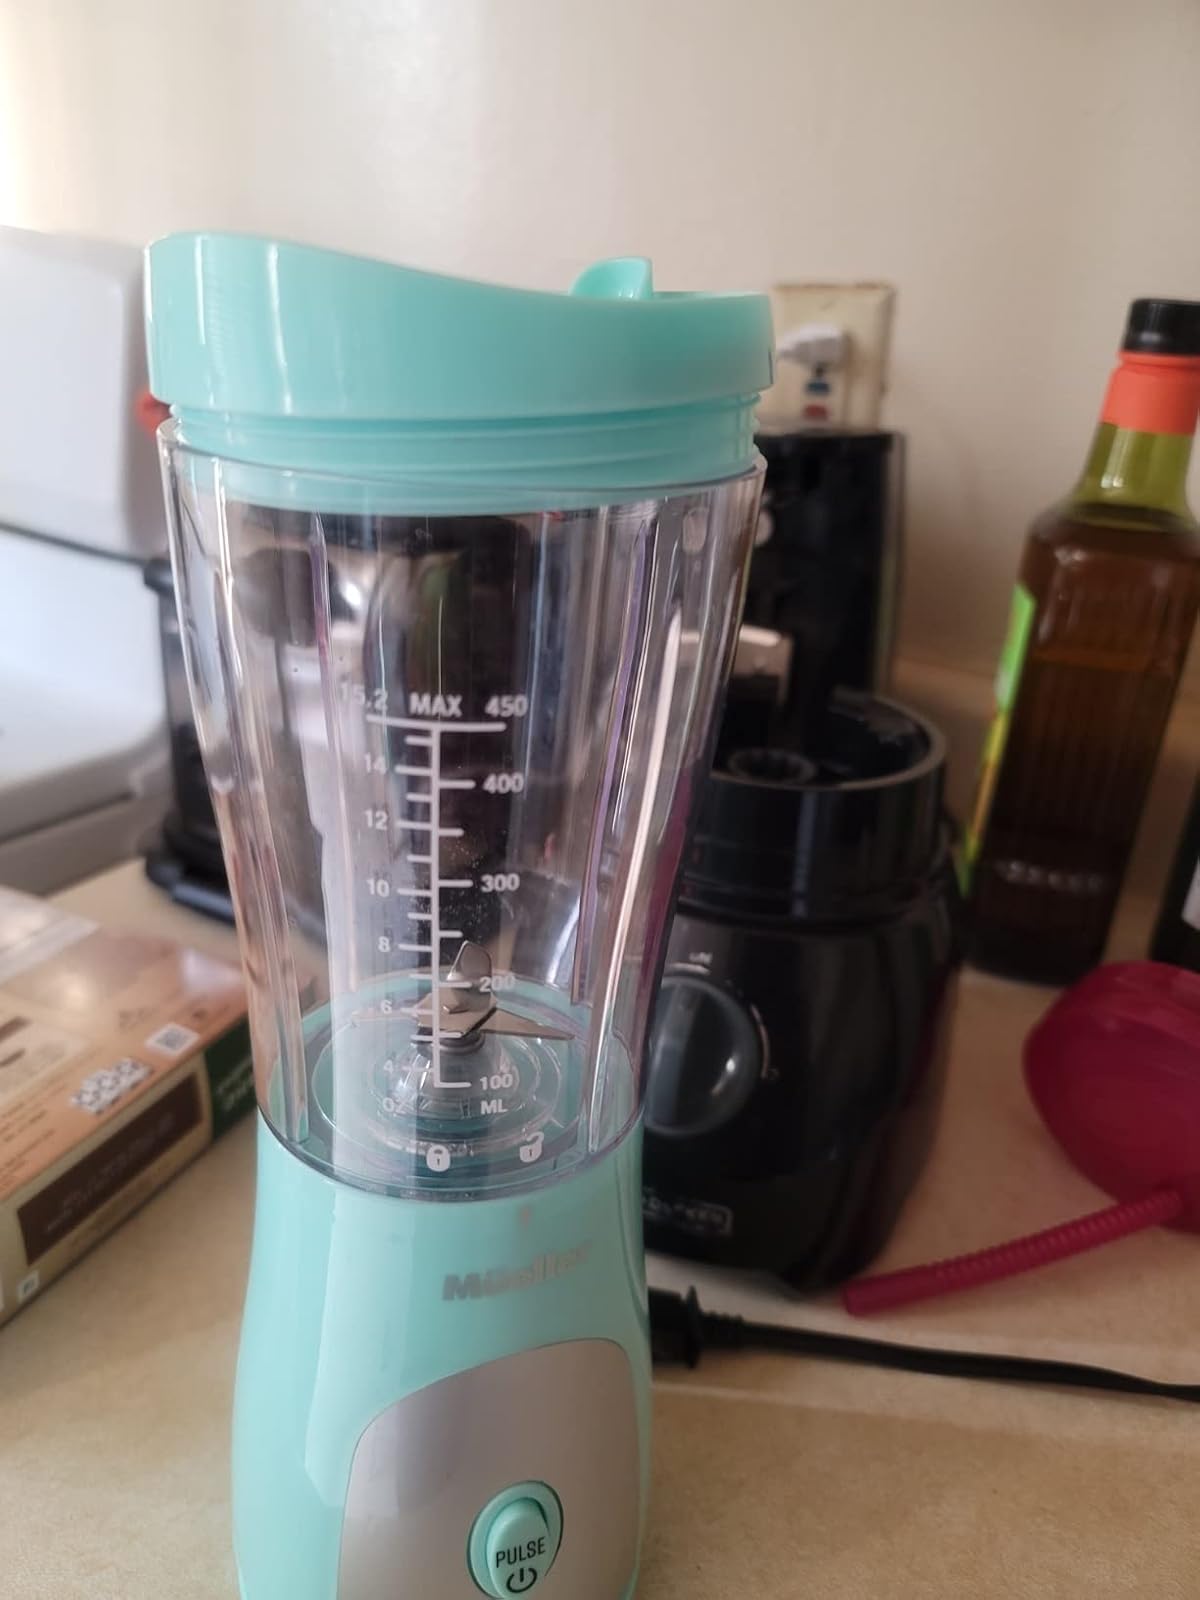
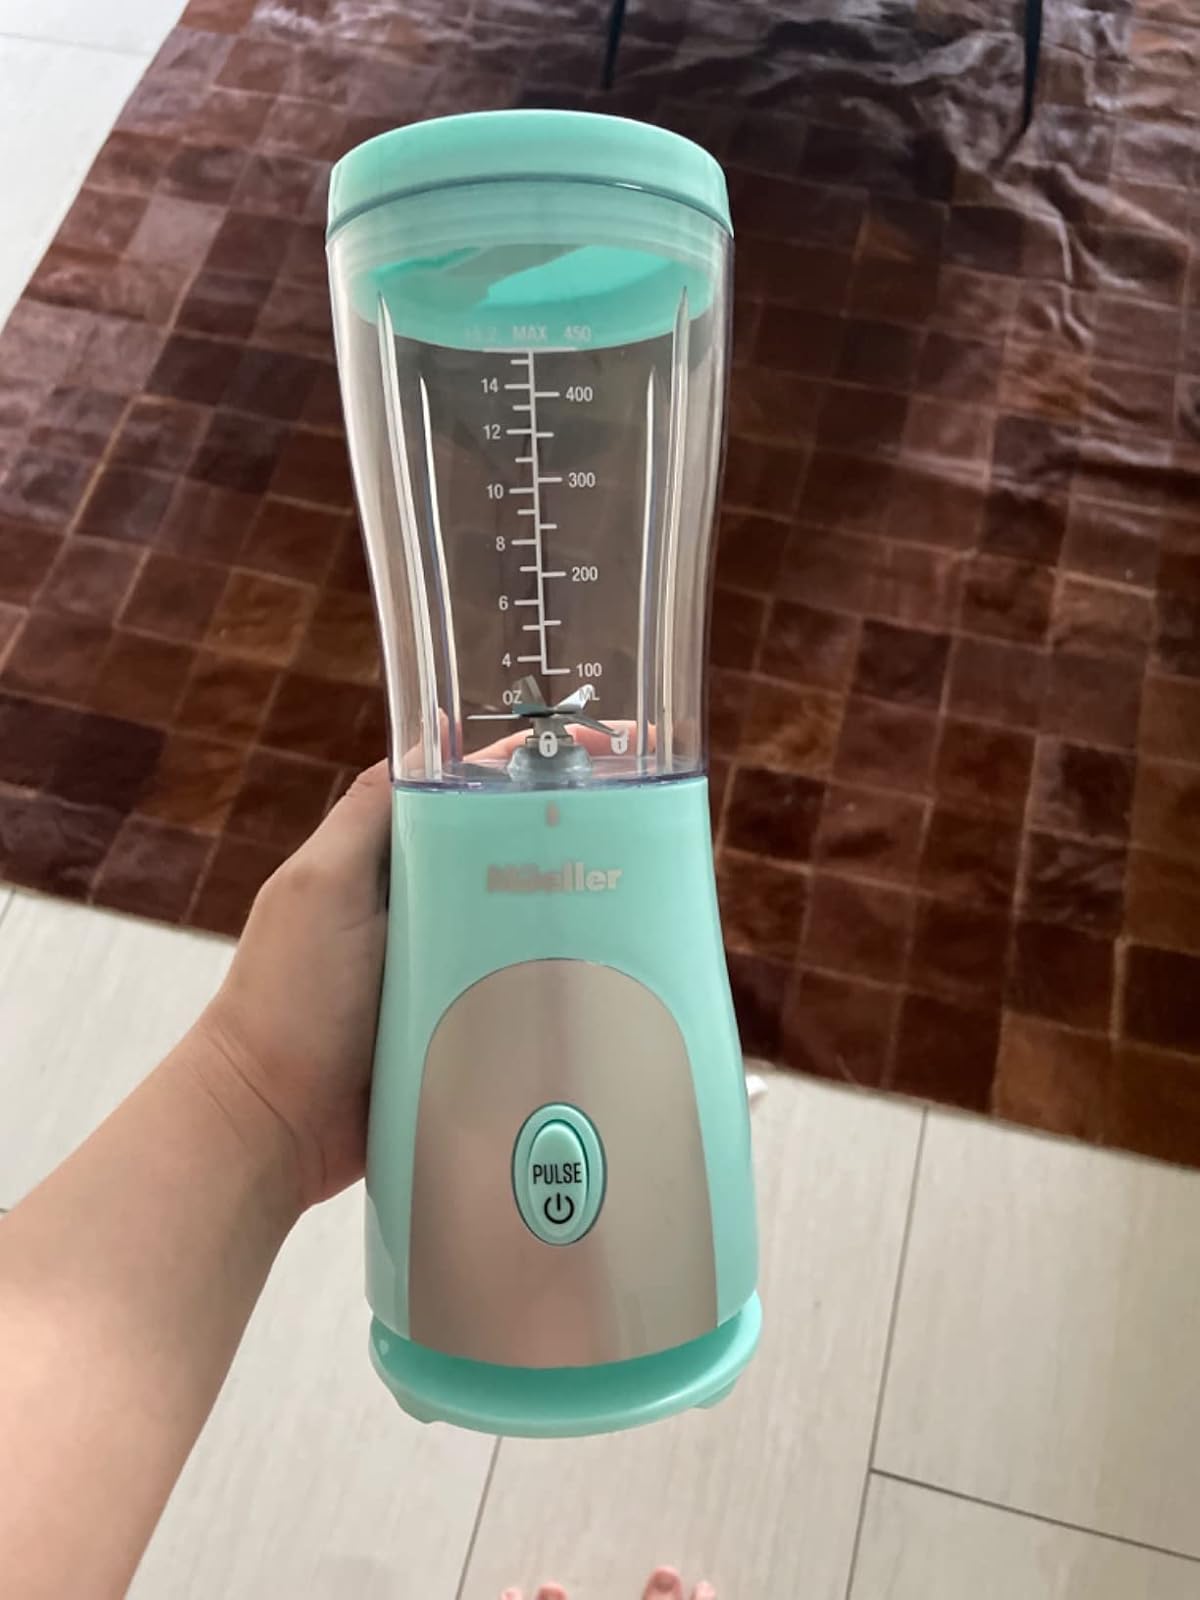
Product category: items_blender
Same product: yes